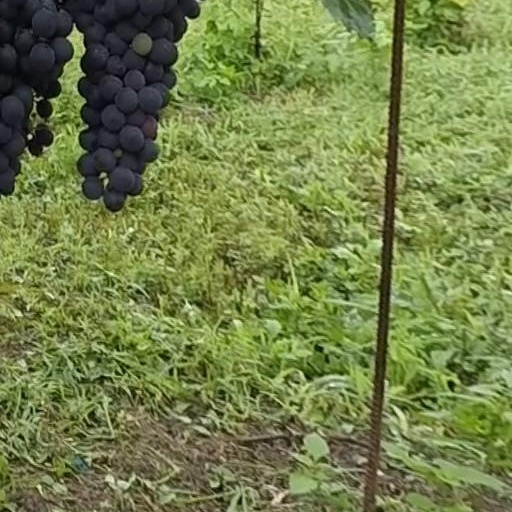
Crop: grape